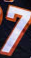
Number: 7